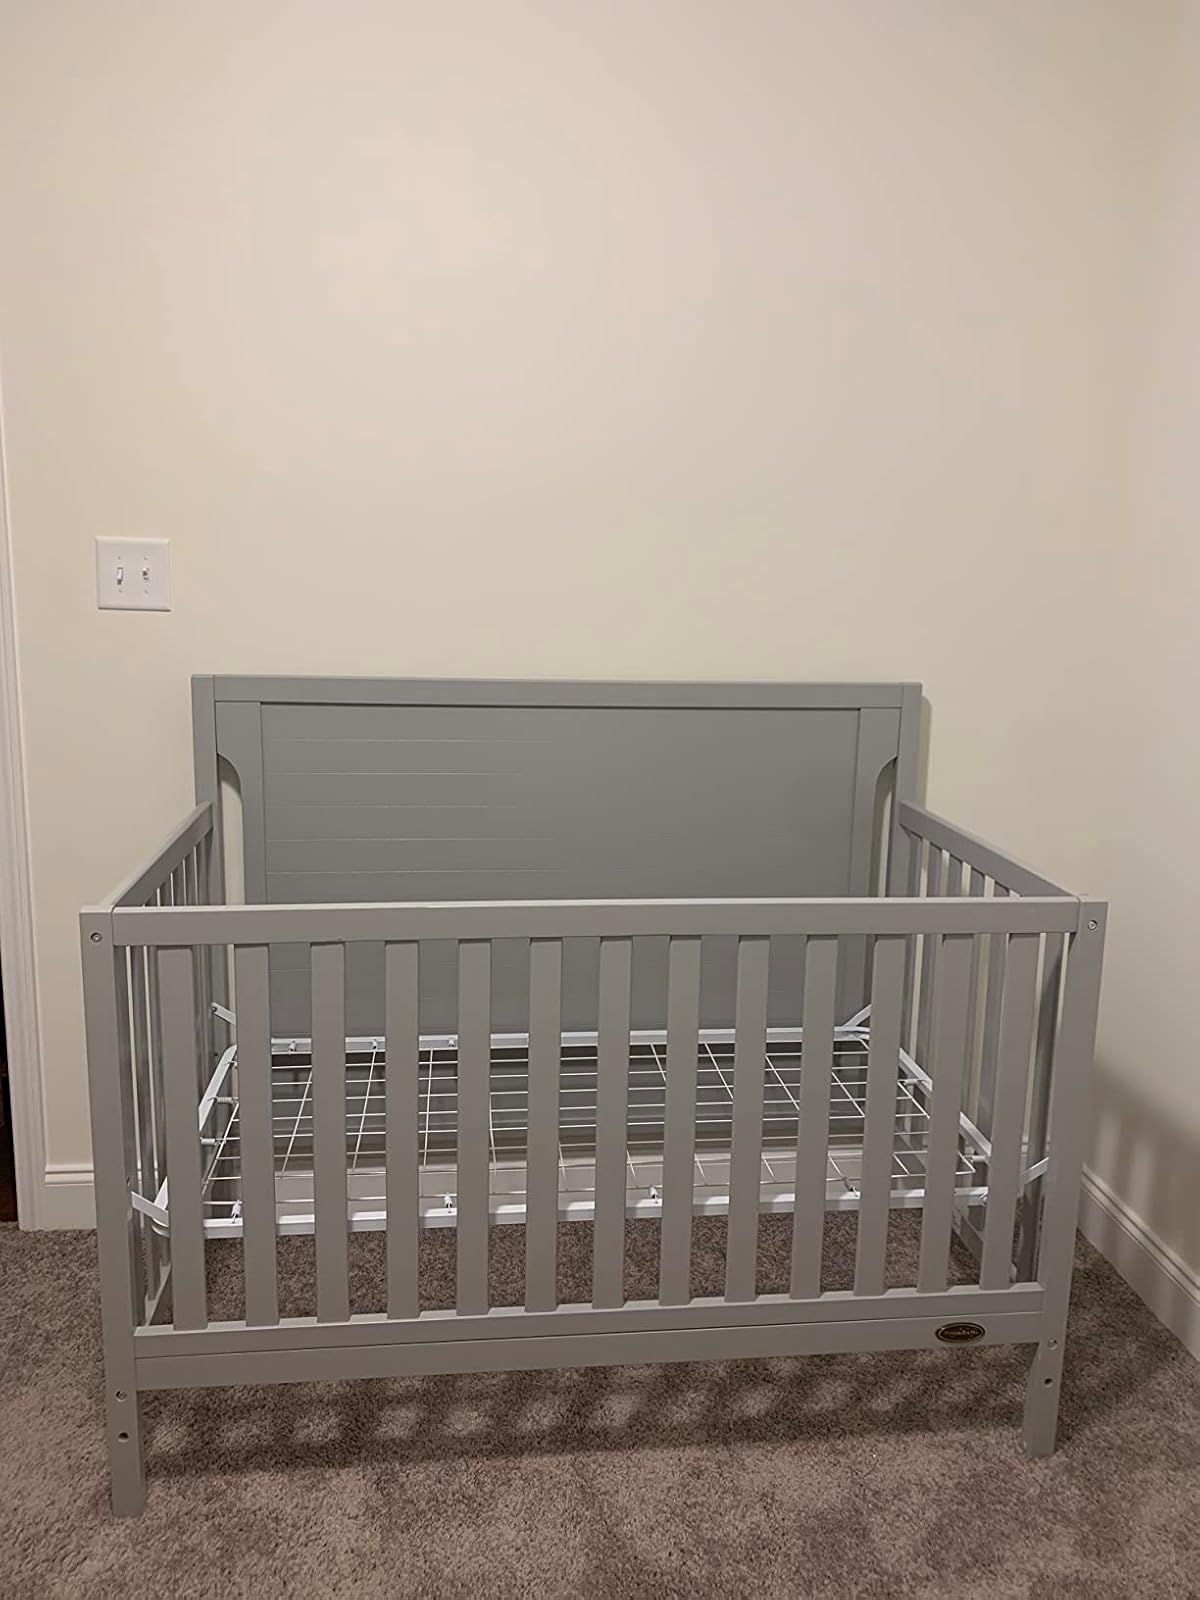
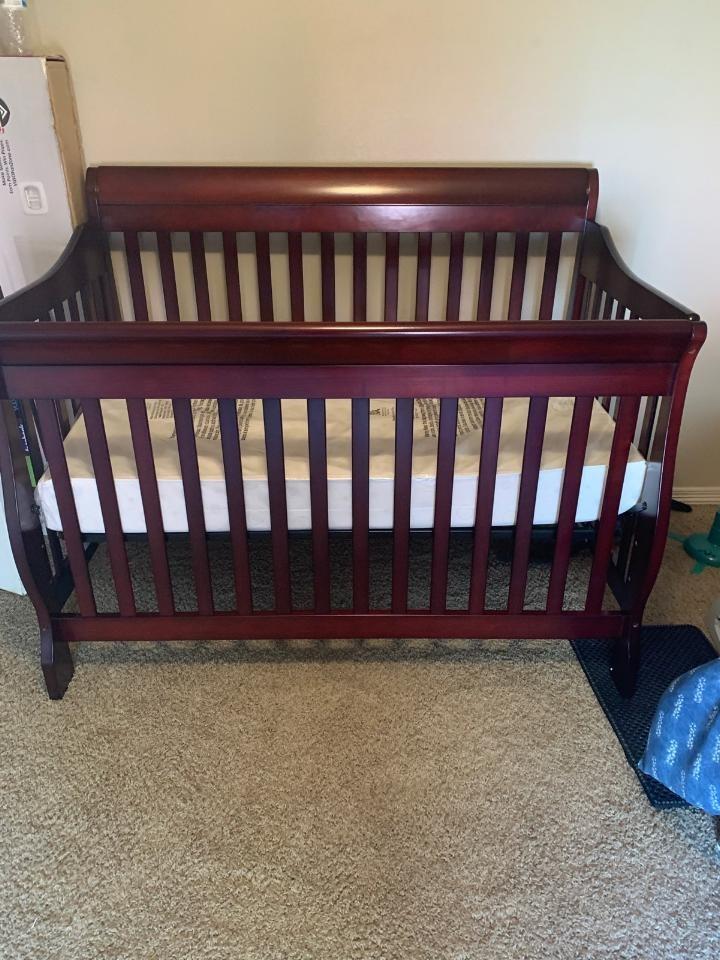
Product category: products_crib
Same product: no